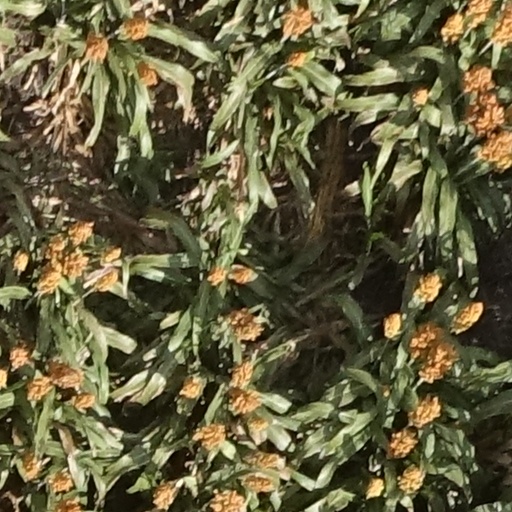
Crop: sorghum